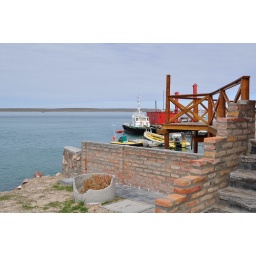
Brick wall outside building in Puerto Deseado Argentina